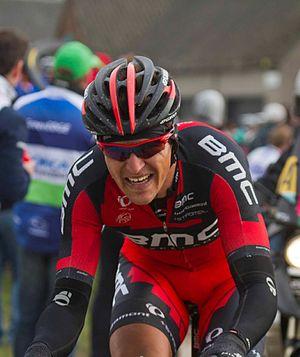
La 71ᵉ édition du Circuit Het Nieuwsblad a eu lieu le 27 février 2016. La course fait partie du calendrier UCI Europe Tour 2016 en catégorie 1.HC.